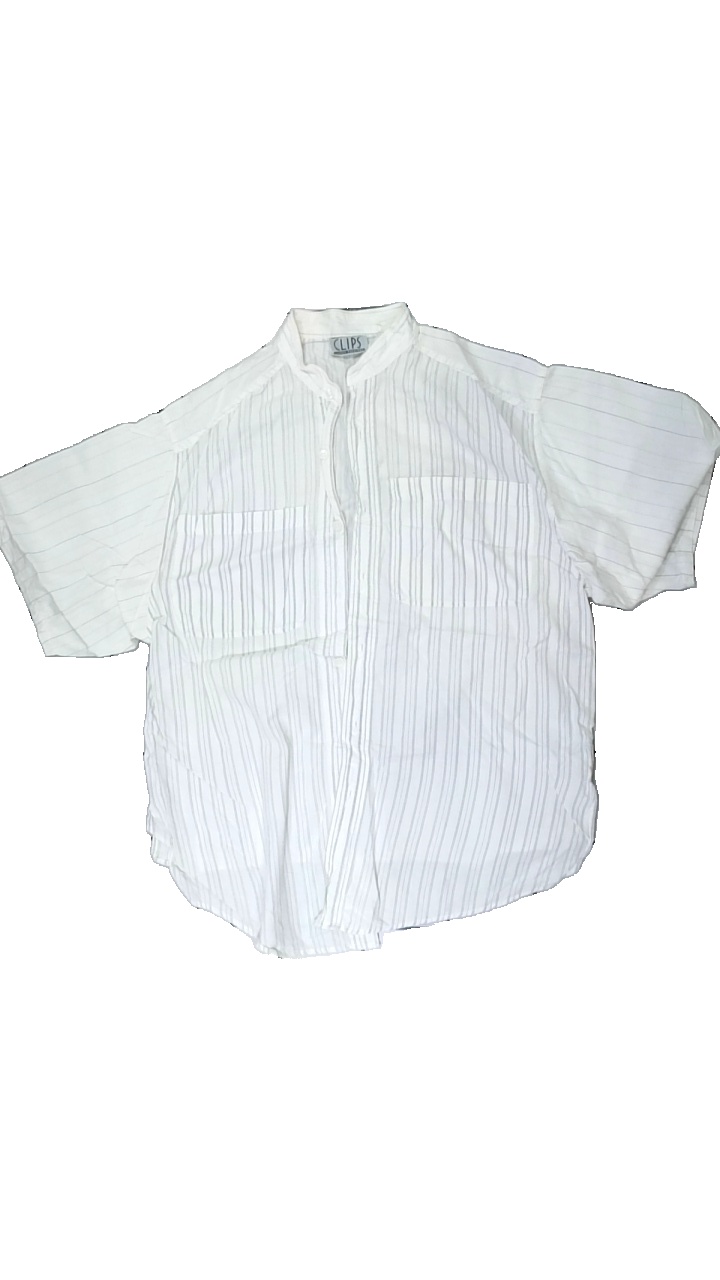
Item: Shirt (Men)
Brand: Clips
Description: randig skjorta som är gul över hela.
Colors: White, Grey
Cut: Regular
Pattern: Striped
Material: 100% cotton
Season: All
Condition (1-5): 2
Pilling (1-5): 5
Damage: gul över hela
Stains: Major
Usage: Export
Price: <50